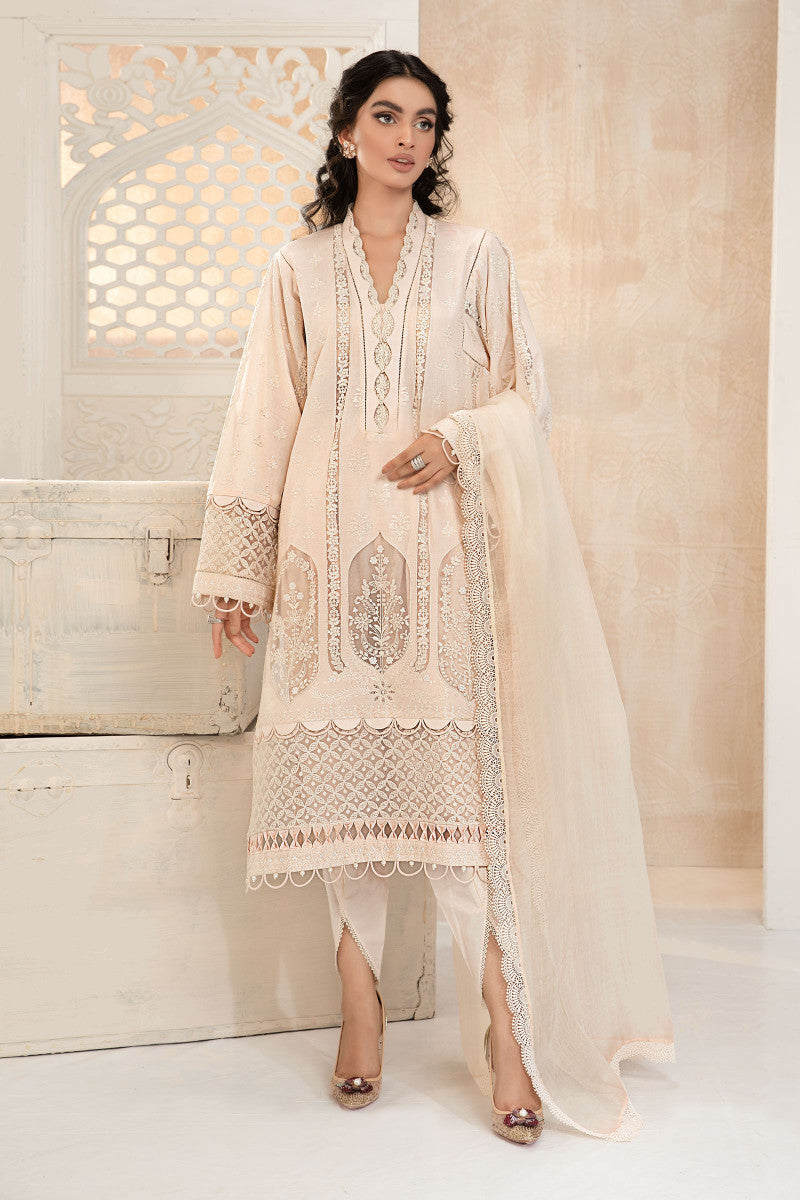
cream embroidered salwar suit